Dr. Dolittle (franchise)

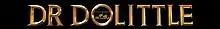
Official franchise logo, as released in 2020

The Dr. Dolittle franchise consists of American feature-length family films, based on the book series written by Hugh Lofting, "Doctor Dolittle". Like their source material, the plot of each respective film follows the titular characters' adventures given their abilities to communicate with animals. The series consists of the original fantasy-period piece musical movie, a contemporary comedy remake (followed by its four sequels), and a period piece fantasy-adventure reboot.